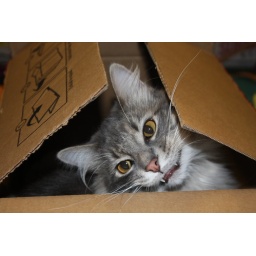
my cat Yuri enjoying the box it came in